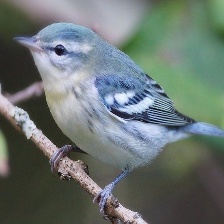
Species: CERULEAN WARBLER
Scientific name: SETOPHAGA CERULEA